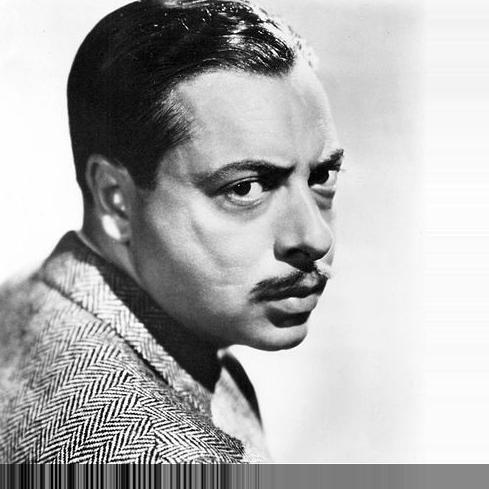
Age: 41